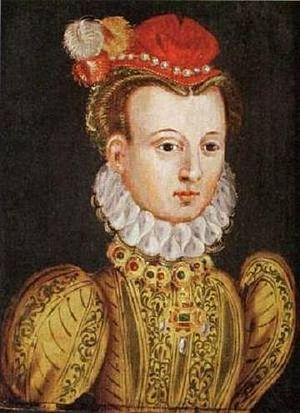
Sophie-Hedwige de Brunswick-Wolfenbüttel était une princesse de Brunswick-Wolfenbüttel par la naissance et par le mariage duchesse de Poméranie-Wolgast.